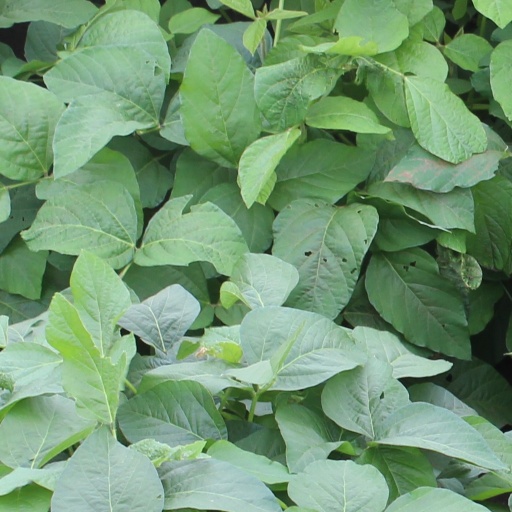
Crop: soybean